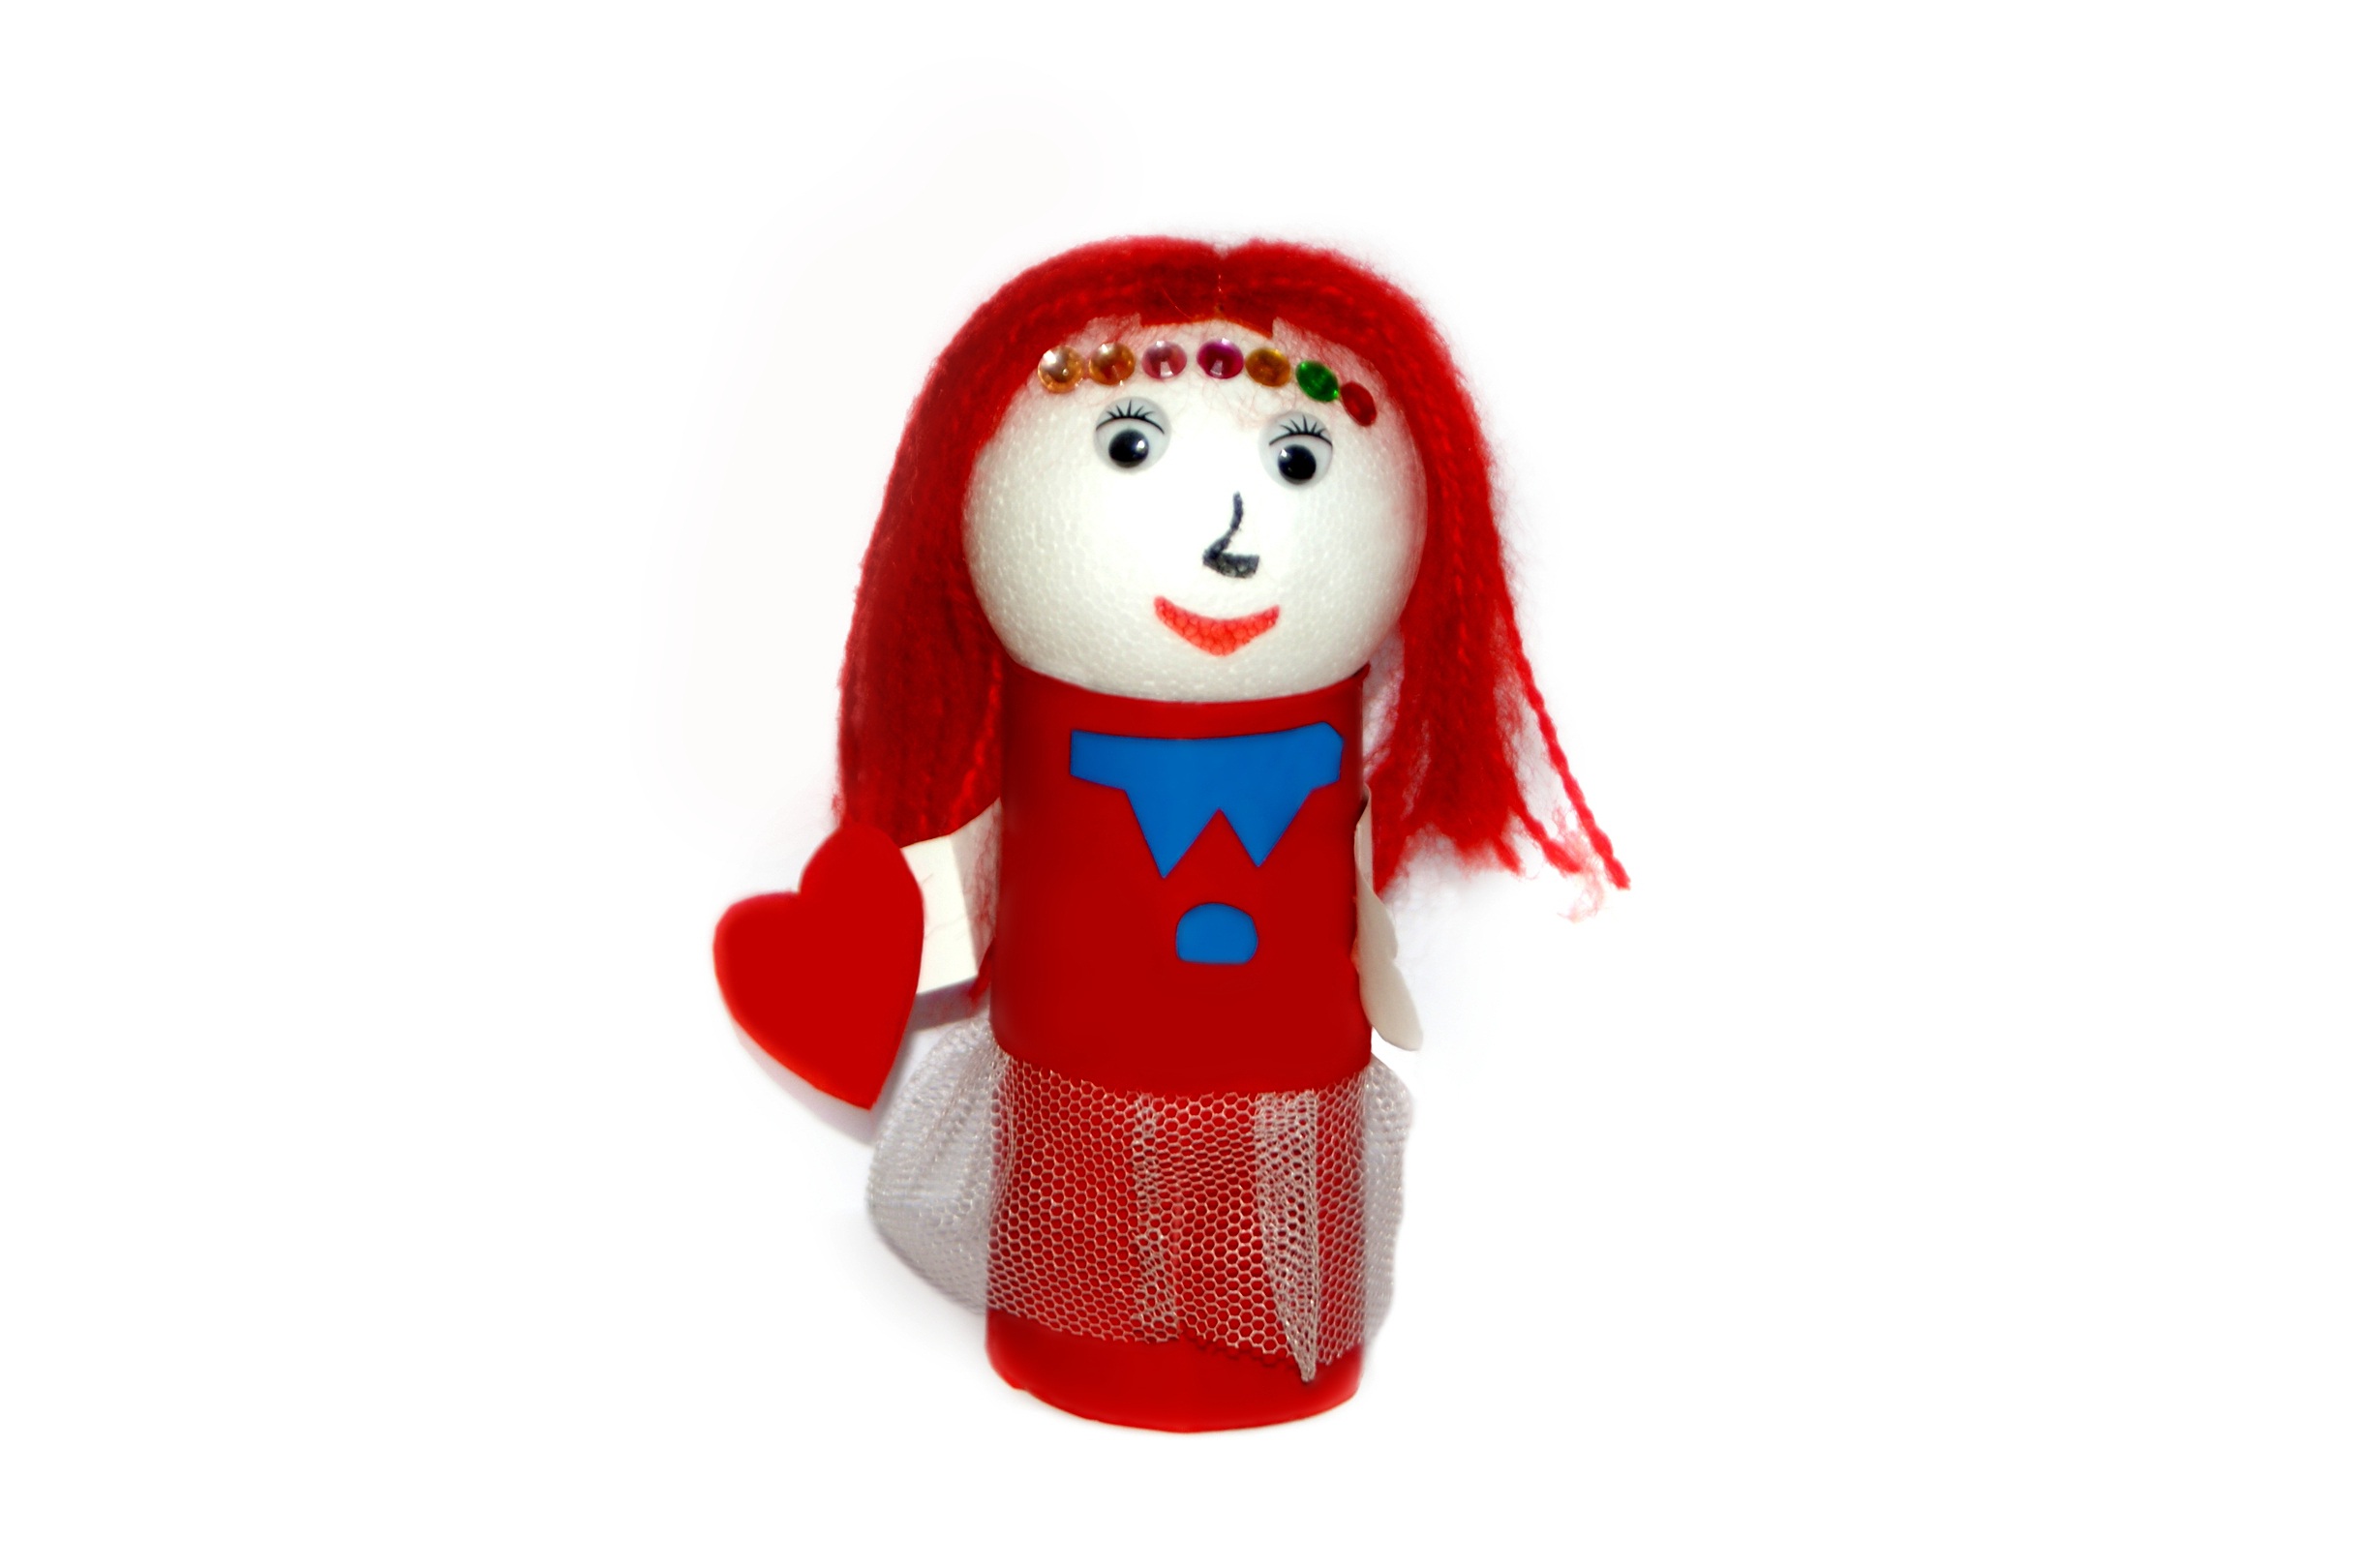
female, love, heart, finger, red, child, blue, paper, toy, cord, smiling, puppet, styrofoam, day, cardboard, stay, colored, nursery, cartoon, the adoption of, a smile